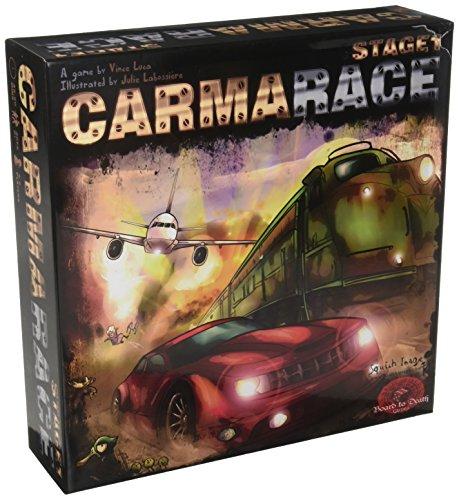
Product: Carmarace Board Game
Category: Toys & Games | Games & Accessories | Board Games
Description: Quick and easy gameplay.
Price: $37.01
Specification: ProductDimensions:3.2x12x12inches|ItemWeight:3pounds|ShippingWeight:3.2pounds(Viewshippingratesandpolicies)|DomesticShipping:ItemcanbeshippedwithinU.S.|InternationalShipping:ThisitemcanbeshippedtoselectcountriesoutsideoftheU.S.LearnMore|ASIN:B00KVLSZ5U|Itemmodelnumber:CHZ001|Manufacturerrecommendedage:8yearsandup